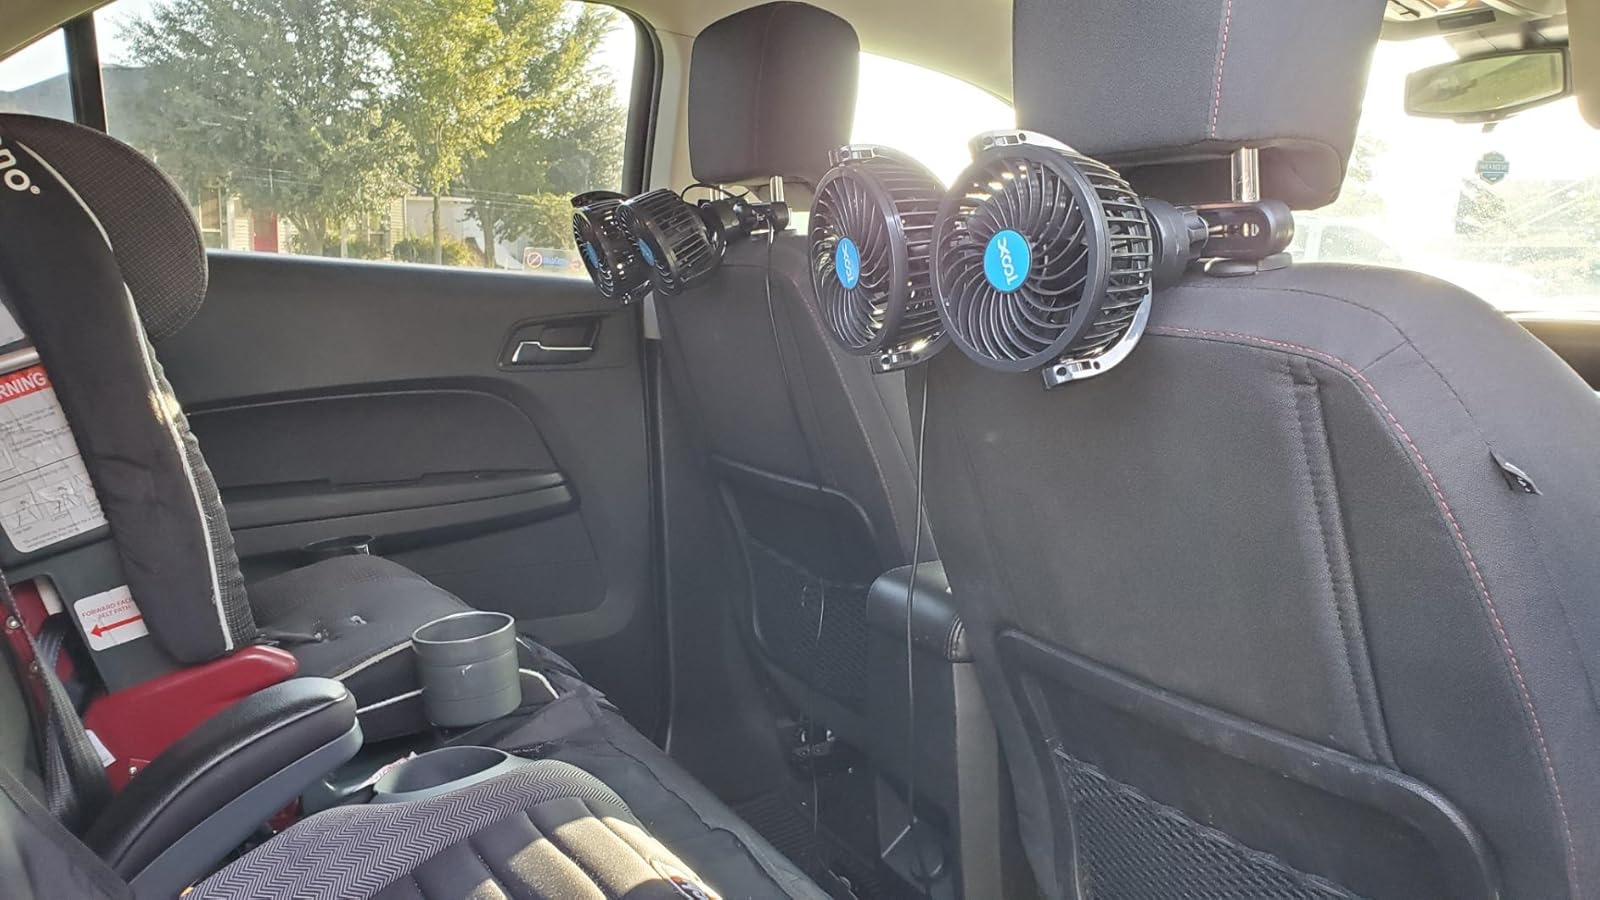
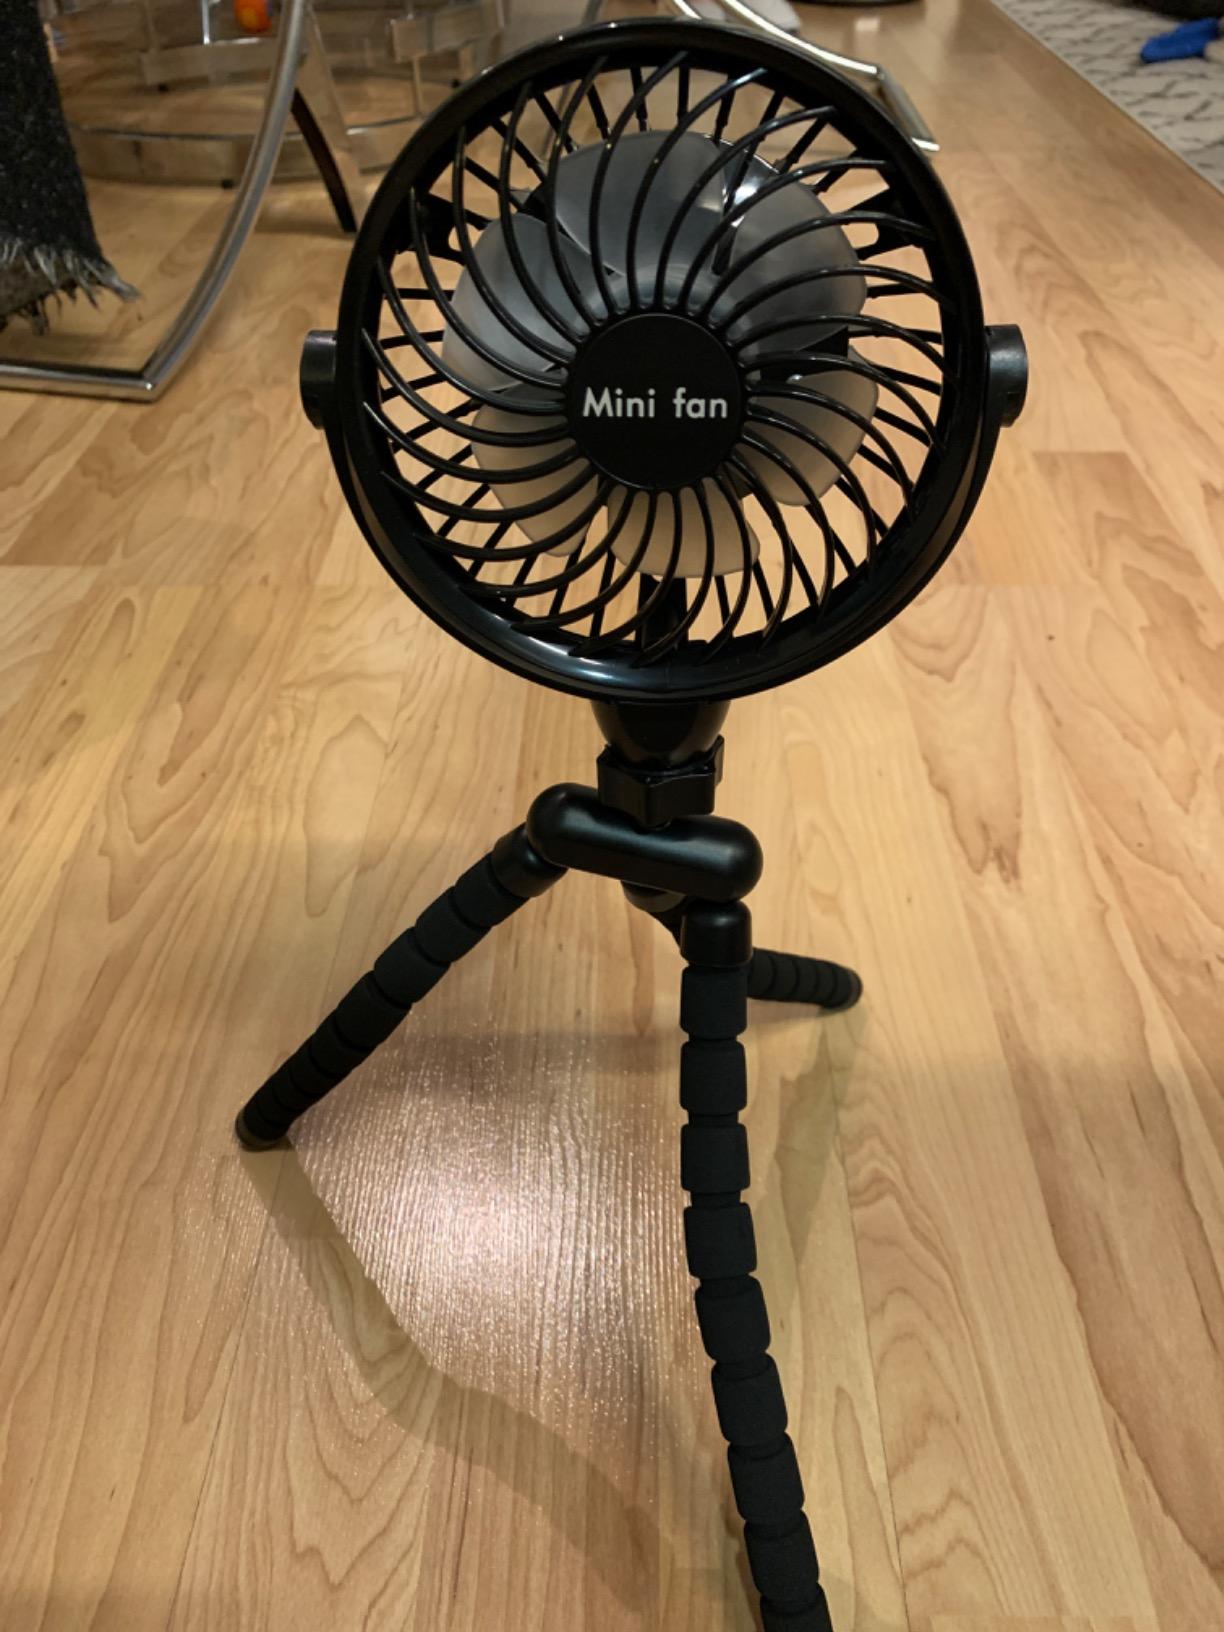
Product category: fan
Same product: no